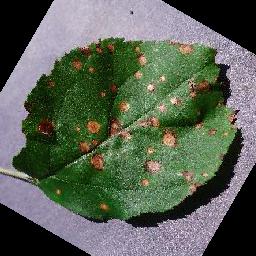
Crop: apple
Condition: black_rot